Toronto subway

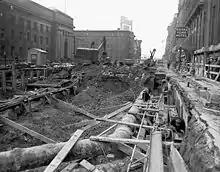
Excavation on Front Street for the Yonge subway, 1950. The line opened in 1954.

Canada's first subway, the Yonge subway, opened in 1954 with a length of . The line ran under or parallel to Yonge Street between Eglinton Avenue and Union station. It replaced the Yonge streetcar line, Canada's first streetcar line. In 1963, the line was extended northwards from Union station under University Avenue to Bloor Street, where it would later connect with the Bloor–Danforth subway (opened in 1966) at the double-deck St. George station. In 1974, the Yonge Street portion of the line was extended from Eglinton station north to Finch station. The Spadina segment of the line was constructed north from St. George station initially to Wilson station in 1978, and in 1996 to Downsview station, renamed Sheppard West in 2017. Part of the Spadina segment runs in the median of Allen Road – an expressway formerly known as the Spadina Expressway – and crosses over Highway 401 on overpasses. Six decades of extensions gave the line a U-shaped route running from its two northern terminals (Finch and Vaughan Metropolitan Centre stations) and looping on its southern end at Union station. The latest extension from Sheppard West to opened on December 17, 2017, making the line long, over five times its original length.